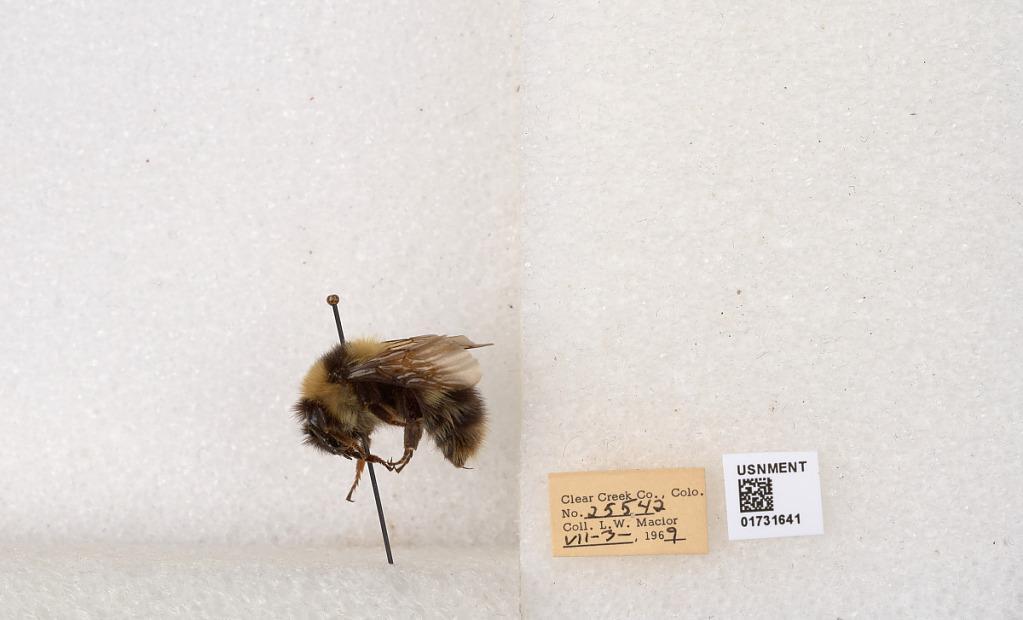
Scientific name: Bombus kirbyellus
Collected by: L. Macior
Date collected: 1969-7-3
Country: United States
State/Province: Colorado
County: Clear Creek
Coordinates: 39.6891, -105.644